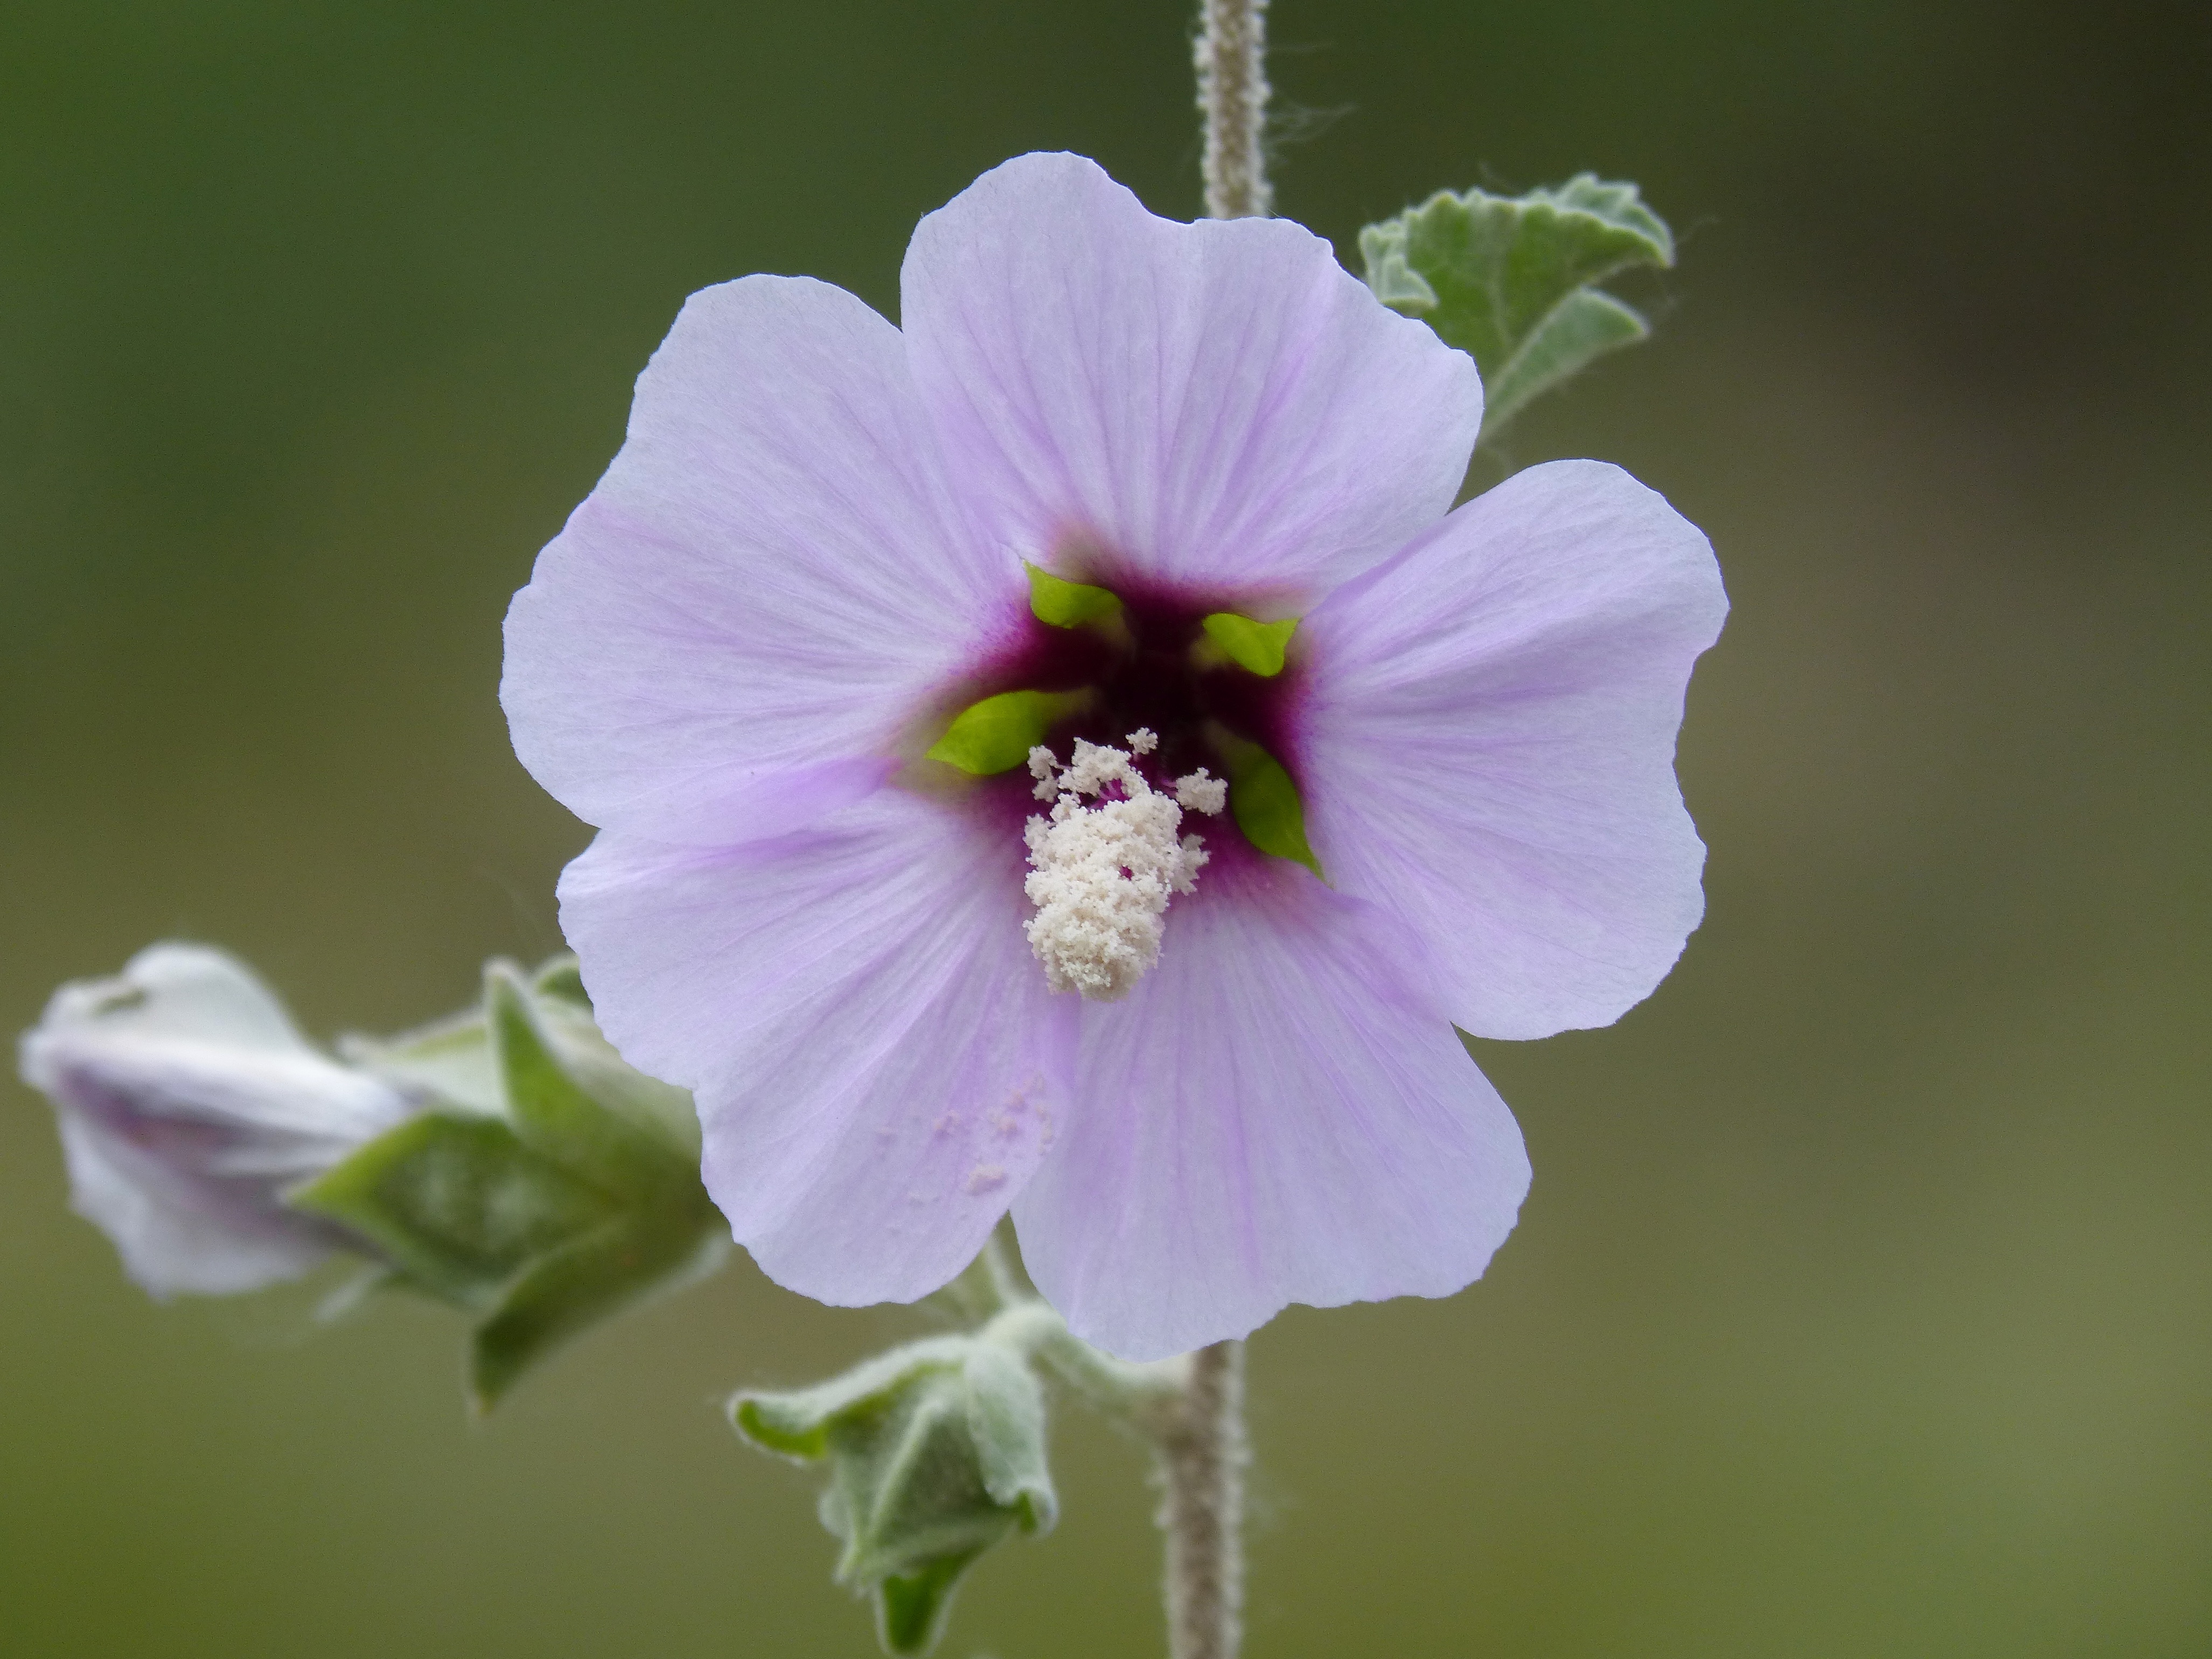
blossom, plant, flower, petal, botany, flora, wild flower, wildflower, close up, malva, detail, hibiscus, malvales, hollyhocks, macro photography, flowering plant, hibiscus syriacus, syrian rose, mediterranean flora, annual plant, plant stem, land plant